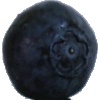
Label: Blueberry 1